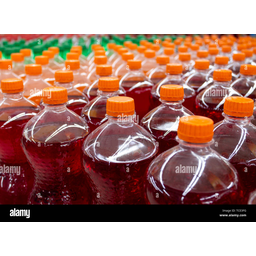
Label: plastic